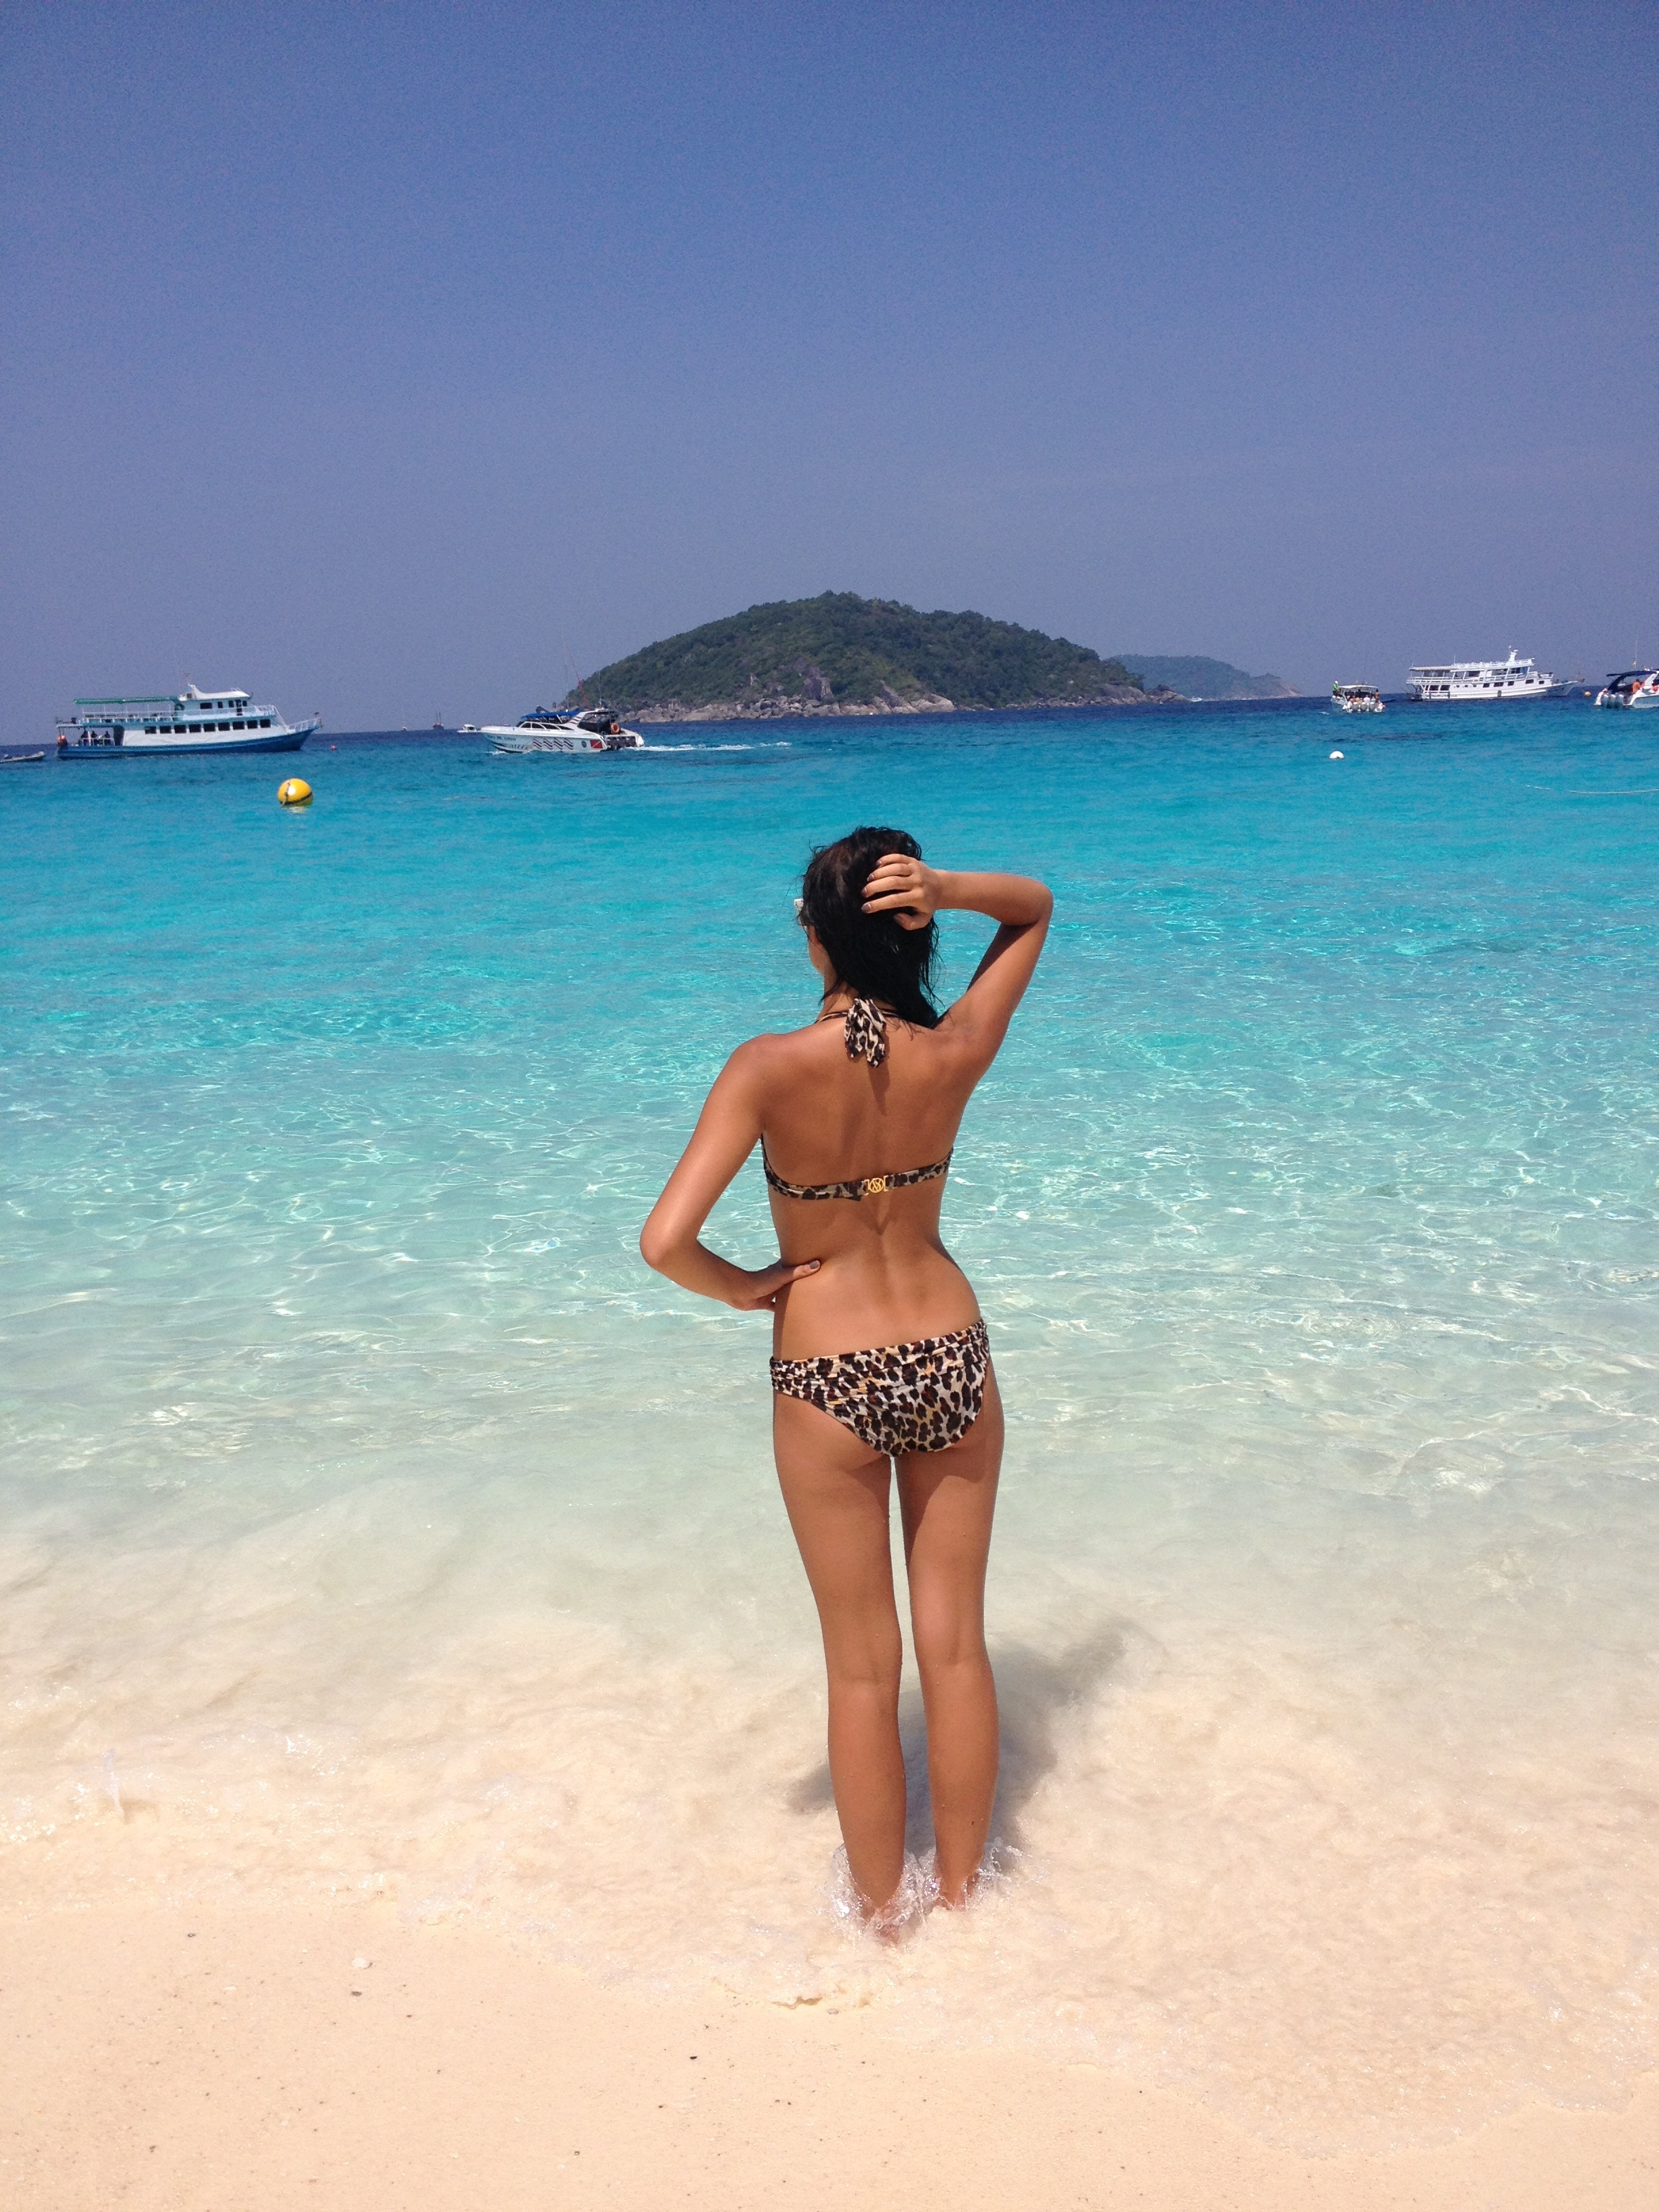
beach, sea, sand, ocean, horizon, girl, woman, vacation, leg, clothing, bikini, body of water, swimwear, back, caribbean, cape, sun tanning